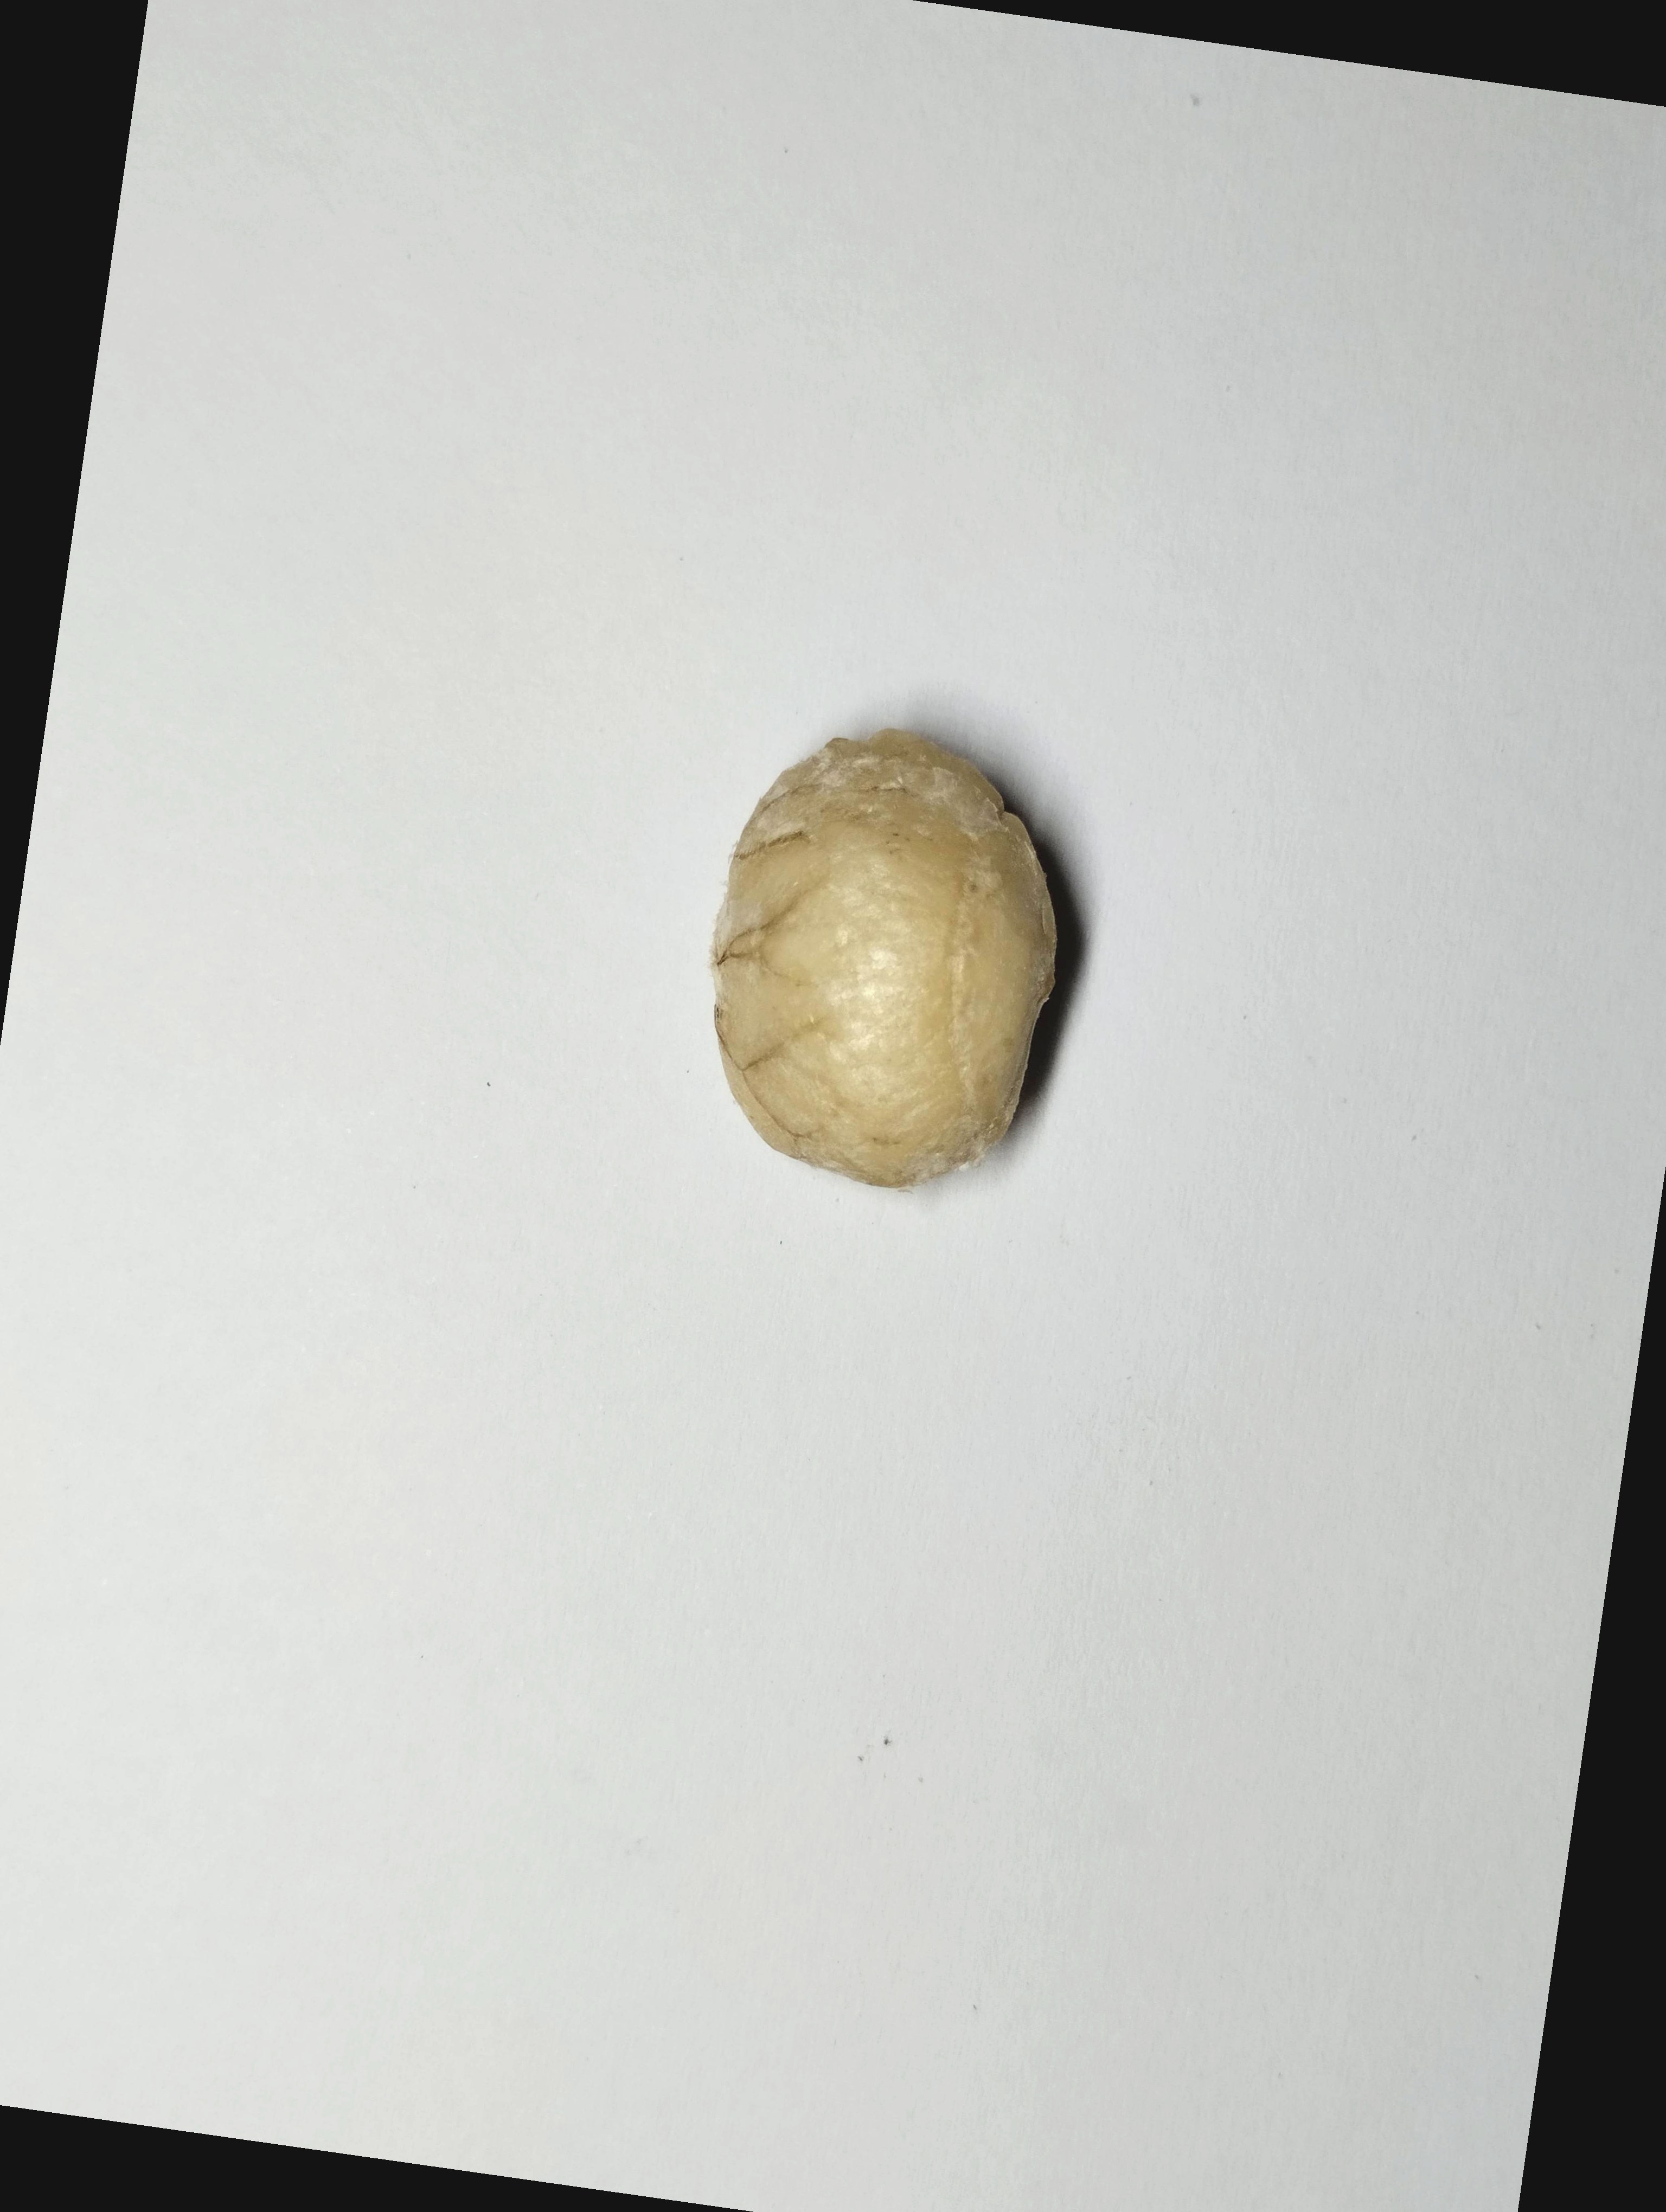
Label: bagus (good seed)